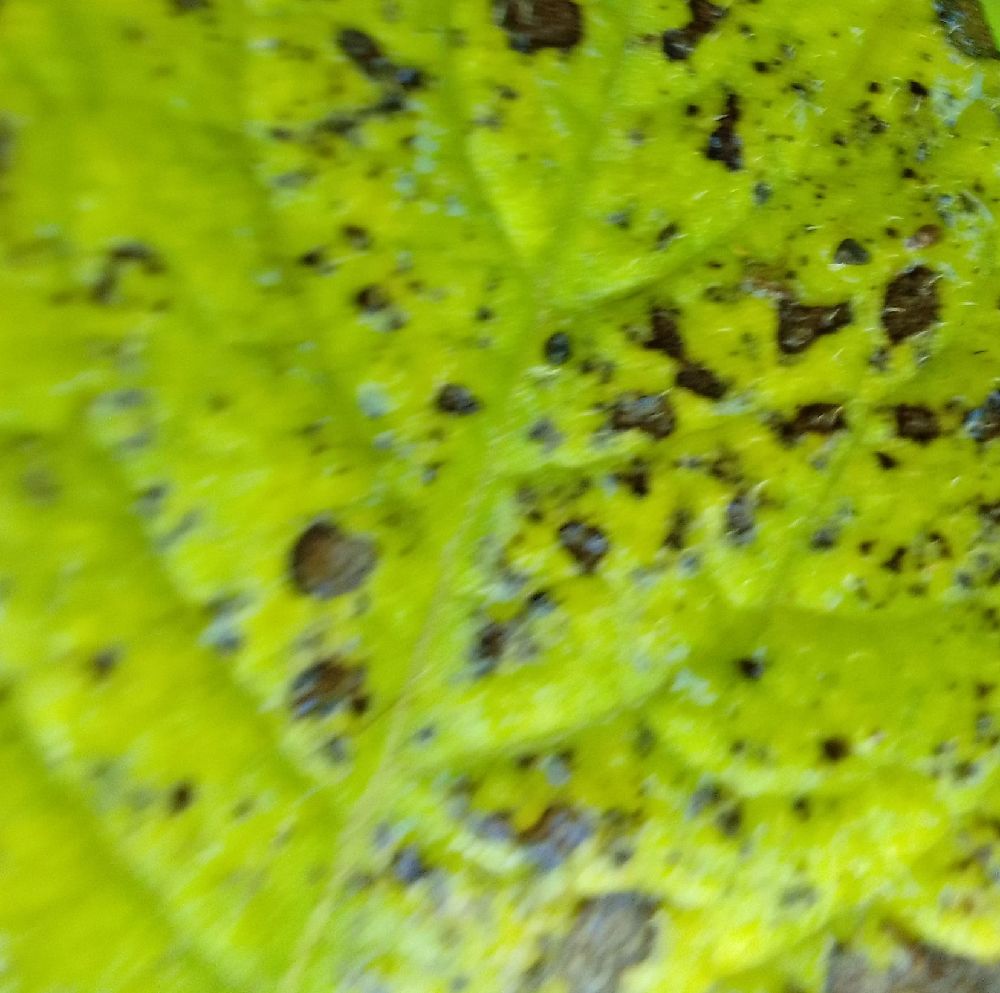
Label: Early blight